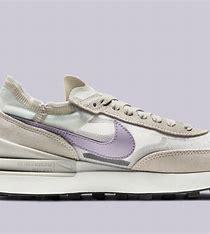
Brand: Nike
Model: Waffle One